2022–23 Manchester City F.C. season

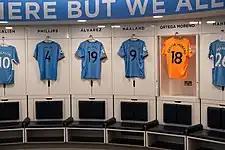
2022–23 shirts of City's new players hang alongside 2021–22 shirts of others before presentation

Manchester City had already resolved their most pressing squad issue before the end of the previous season, having announced their agreement to recruit a prolific centre-forward in Erling Haaland from Borussia Dortmund. This transfer was confirmed on 13 June 2022, with Haaland formally joining the first team on 1 July. Julián Álvarez would also join from River Plate, having been transferred in January 2022 and then temporarily loaned back.